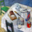
Label: table